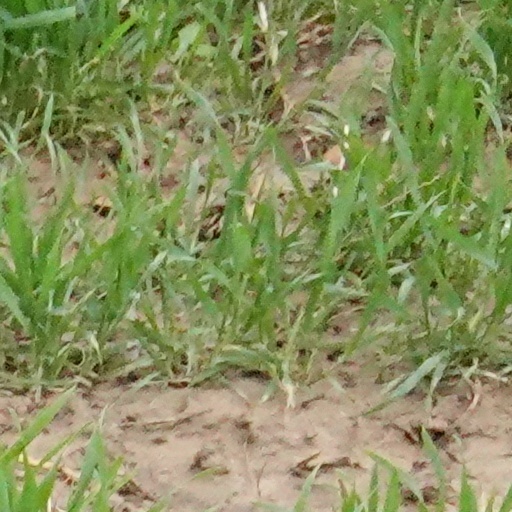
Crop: wheat